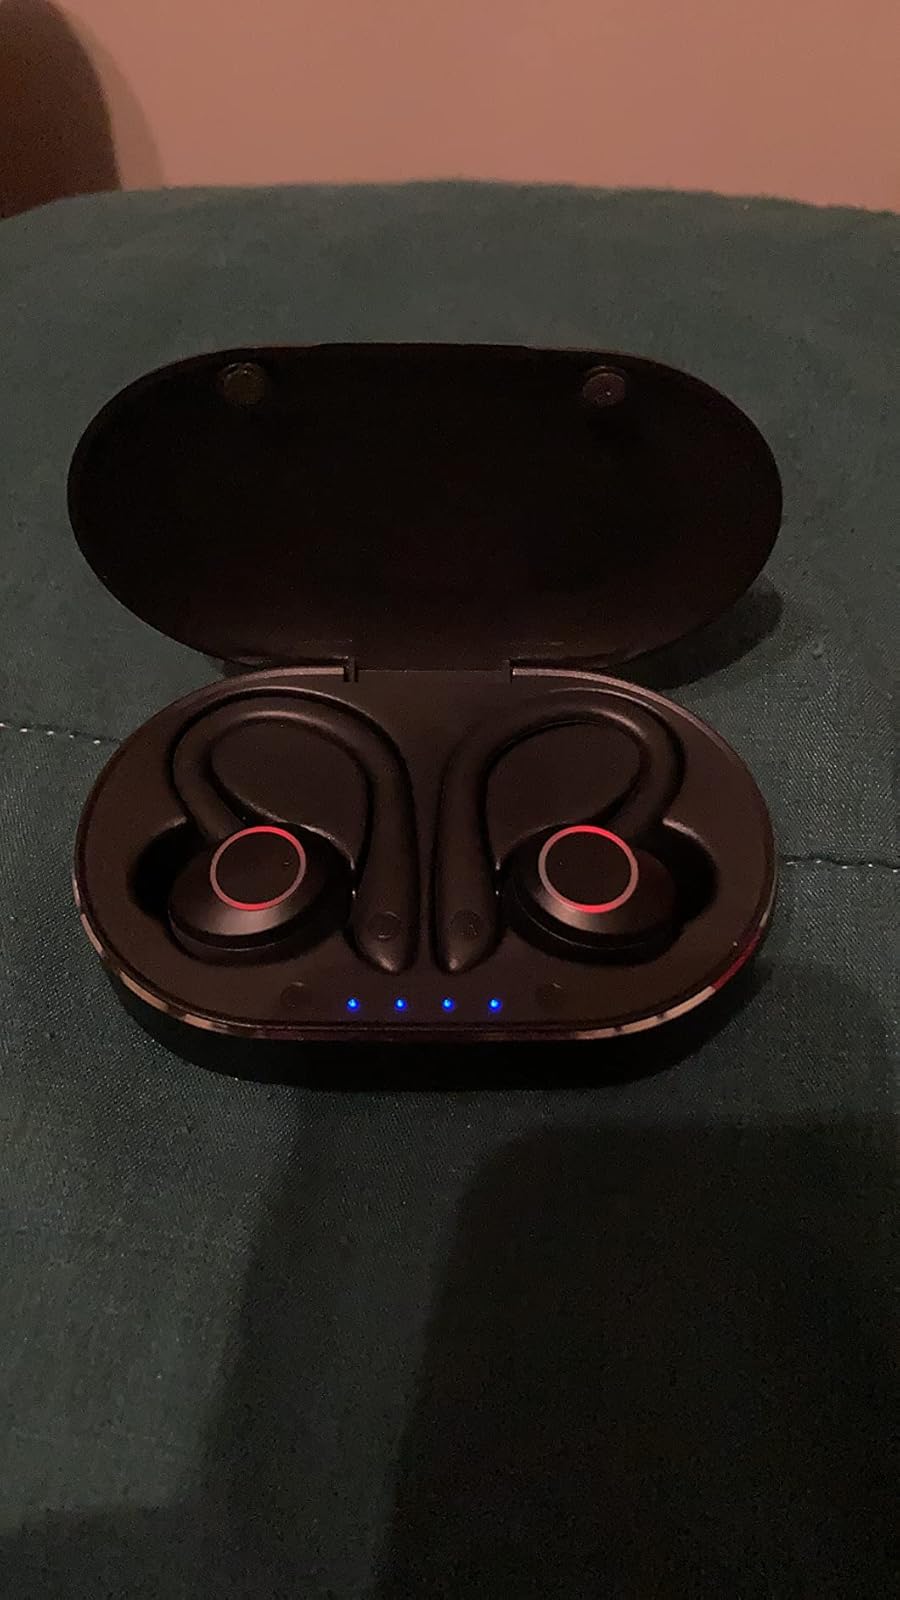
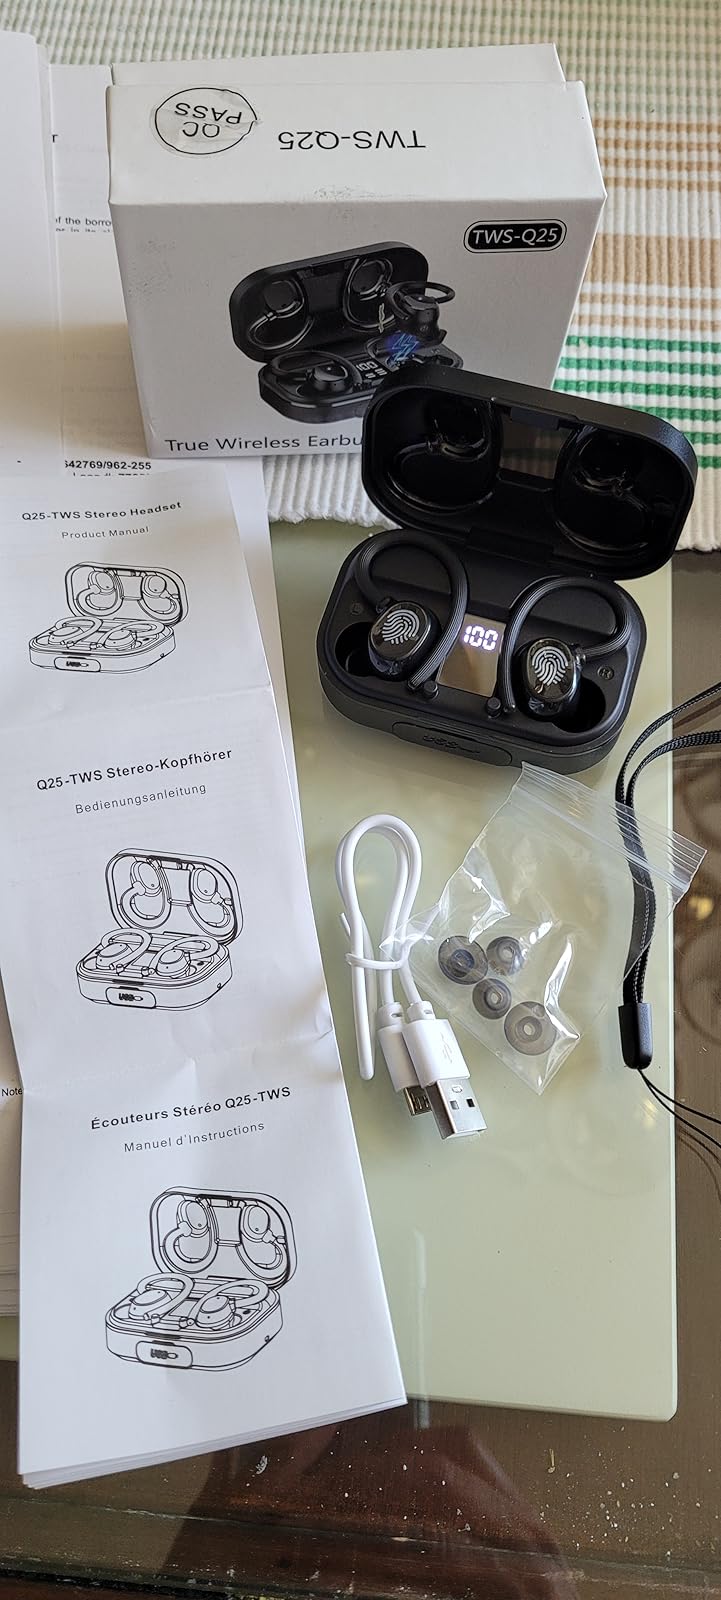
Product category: earbuds
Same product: no